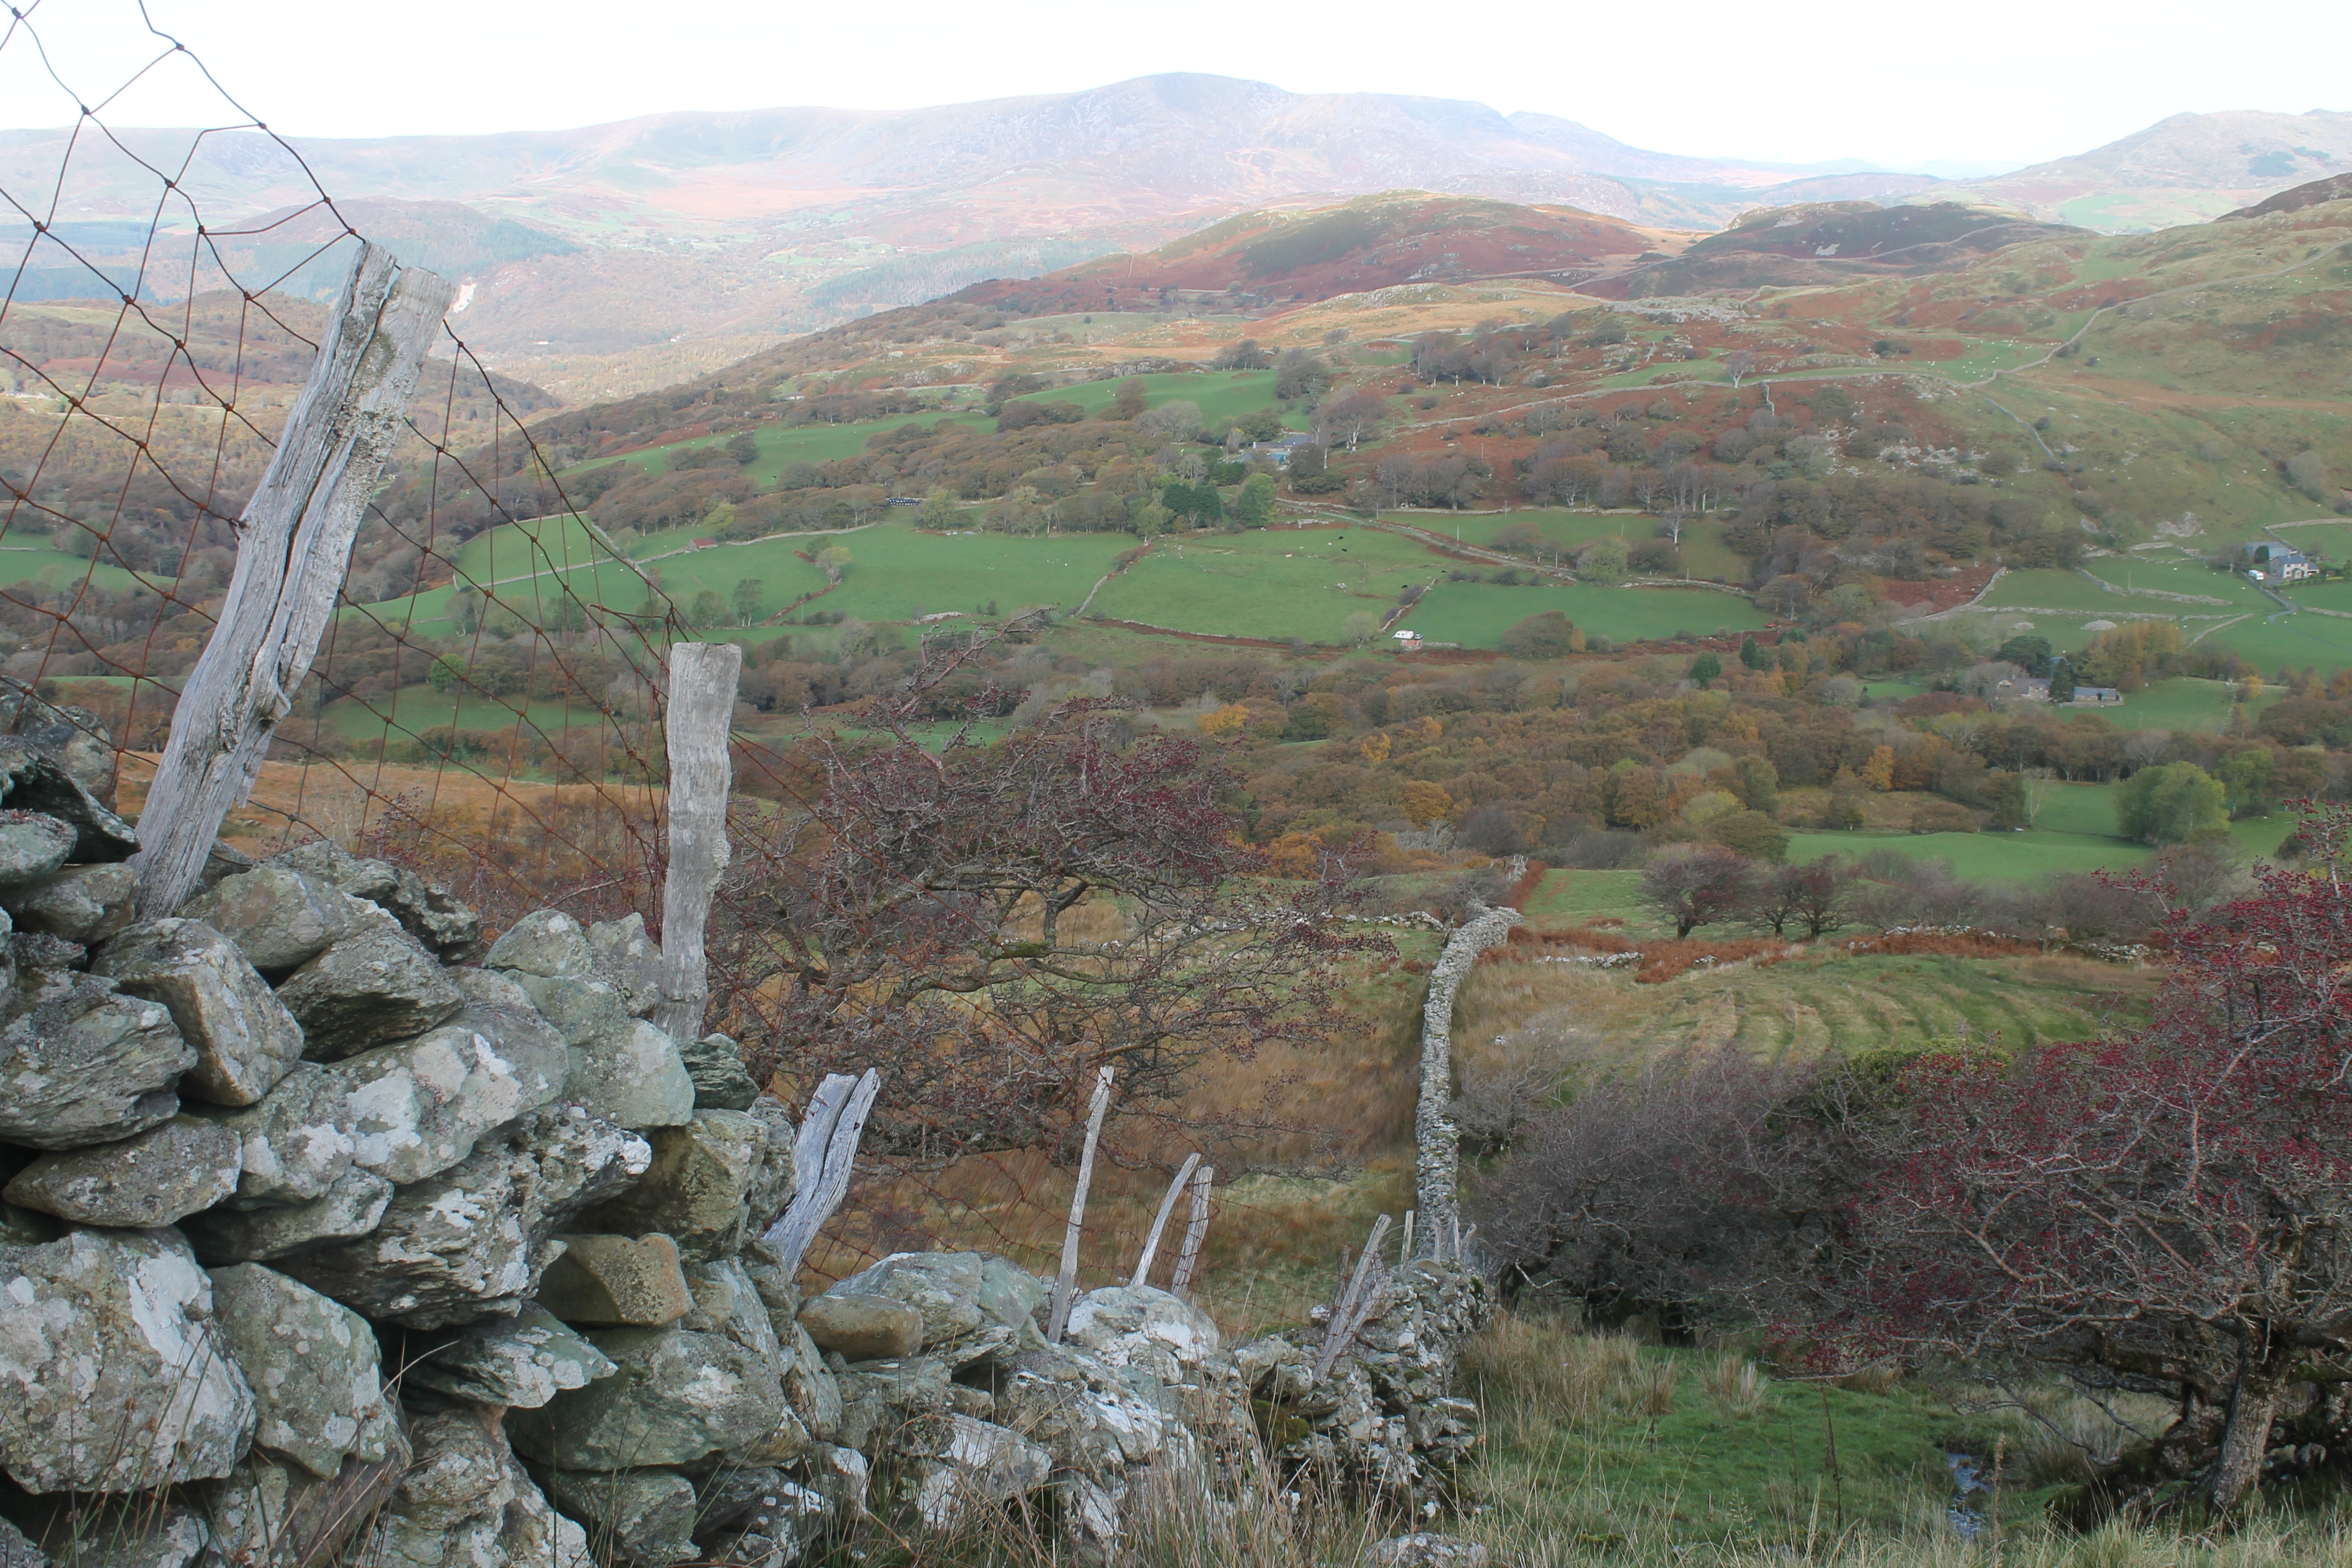
mountain, trail, hill, valley, village, ridge, geology, plateau, fell, rural area, mountainous landforms, geological phenomenon